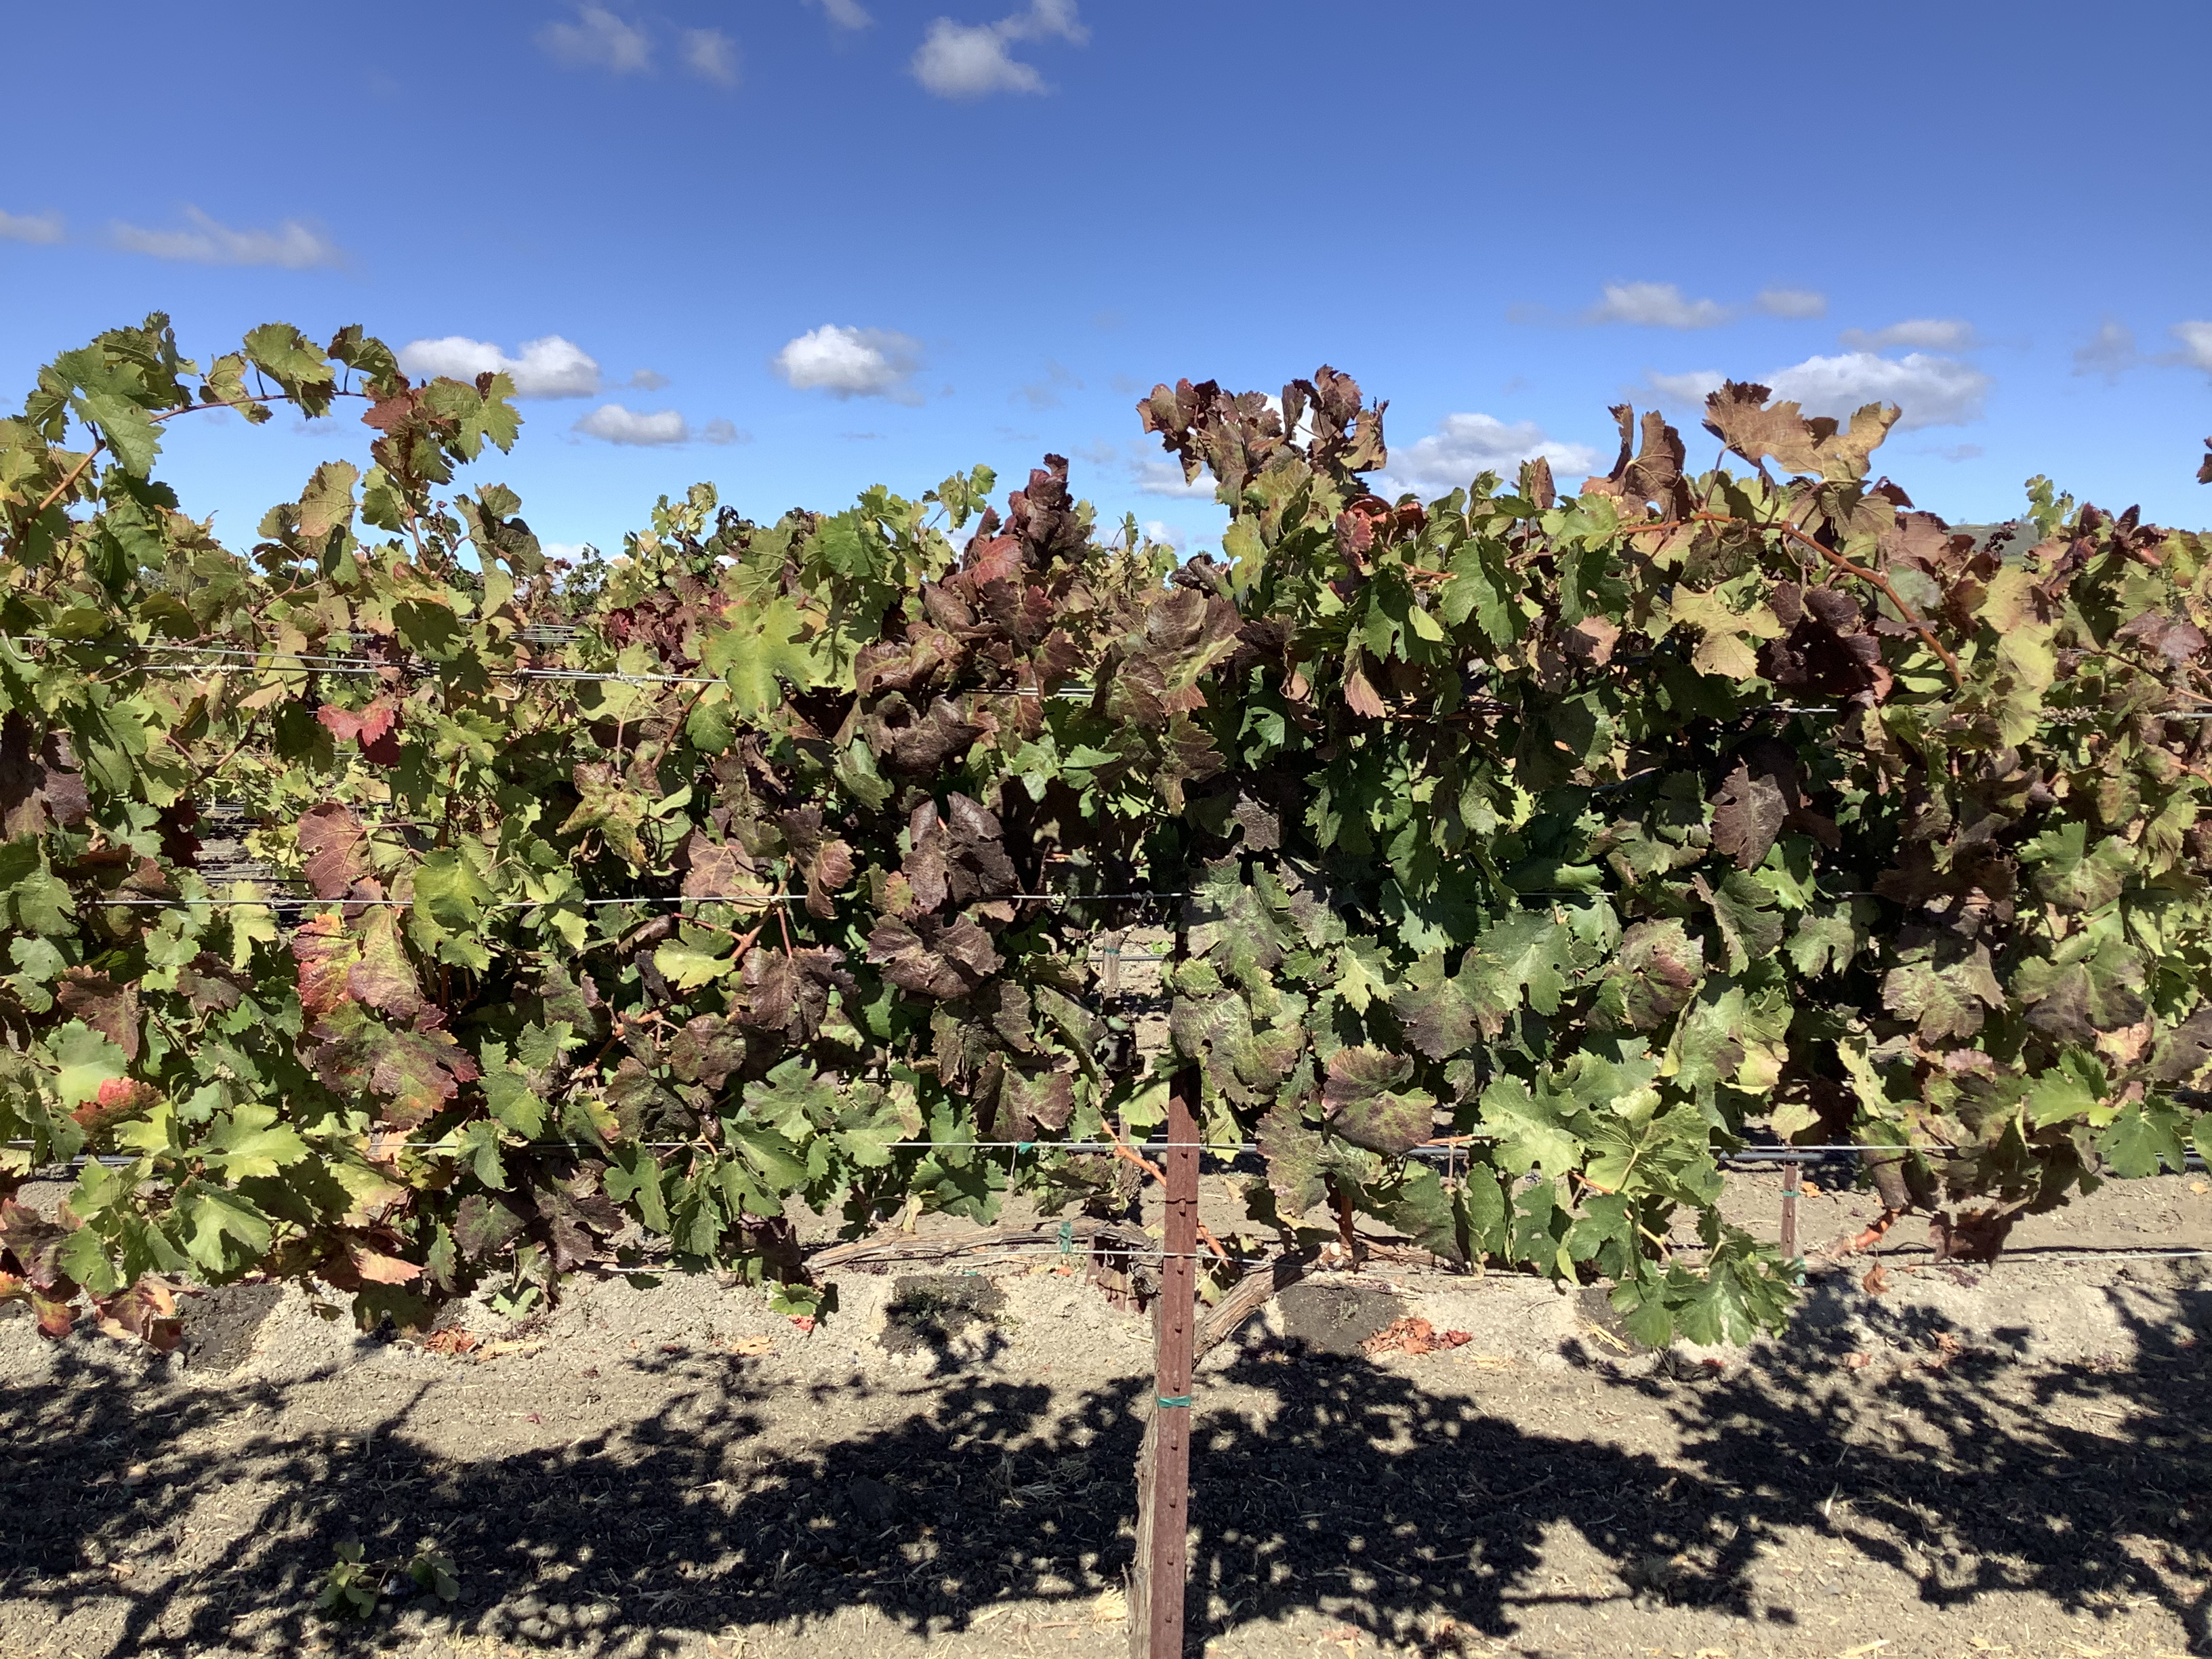
Label: Red Blotch